Georgina Kingi

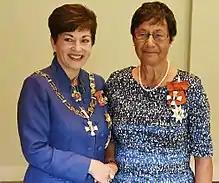
Kingi (right), after her investiture as a Dame Companion of the New Zealand Order of Merit by the Governor-General, Dame Patsy Reddy, on 27 April 2017

Dame Georgina Kingi is a New Zealand educator who has been principal of the St Joseph's Māori Girls' College since 1987.